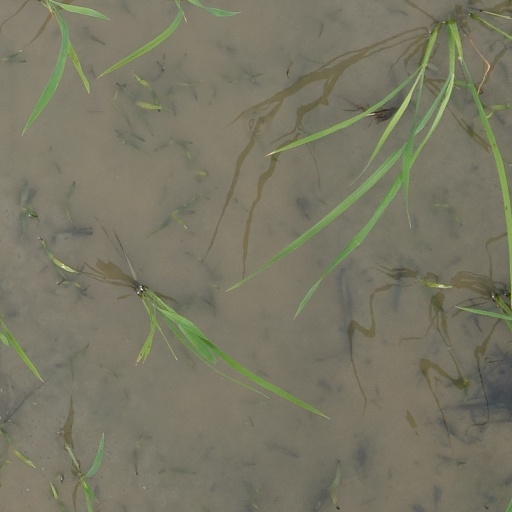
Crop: rice